Okobo

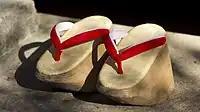
A pair of with a woven bamboo top surface

, also referred to as , or (all onomatopoeic terms taken from the sound make when walking), are traditional Japanese wooden sandals worn by young girls for , young women during Coming of Age Day and apprentice geisha in some regions of Japan.